Legislative history of United States four-star officers, 1947–1979

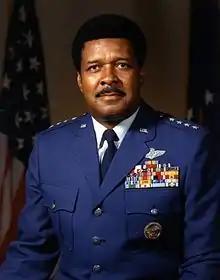
A temporary four-star position was created for General Daniel James Jr. after a heart attack forced him to relinquish his four-star command.

During peacetime, the Officer Personnel Act imposed strict numerical caps on the number of four-star positions. The Army and Navy originally proposed to keep appointing five-star service chiefs to oversee a peacetime total of 24 four-star officers: 9 Army generals, 8 Navy admirals, 6 Air Force generals, and 1 Marine Corps general. The House Armed Services Committee slashed this total to 11 four-star officers, reserved five-star ranks for wartime, required for the first time that all three- and four-star officers be confirmed by the Senate, and let them retire in those grades without additional legislation. The final bill authorized 15 four-star officers except during war or national emergency: